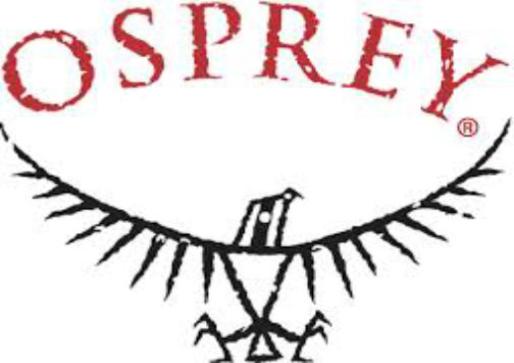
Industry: Clothes